Hatori Station

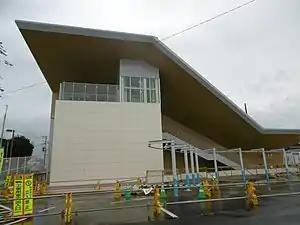
Hatori Station, September 2020

is a passenger railway station located in the city of Omitama, Ibaraki Prefecture, Japan operated by the East Japan Railway Company (JR East).